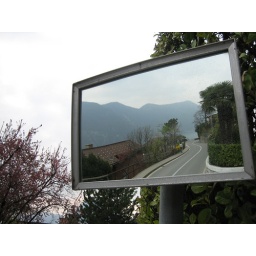
More mirror action...Jules, Gabe in blue